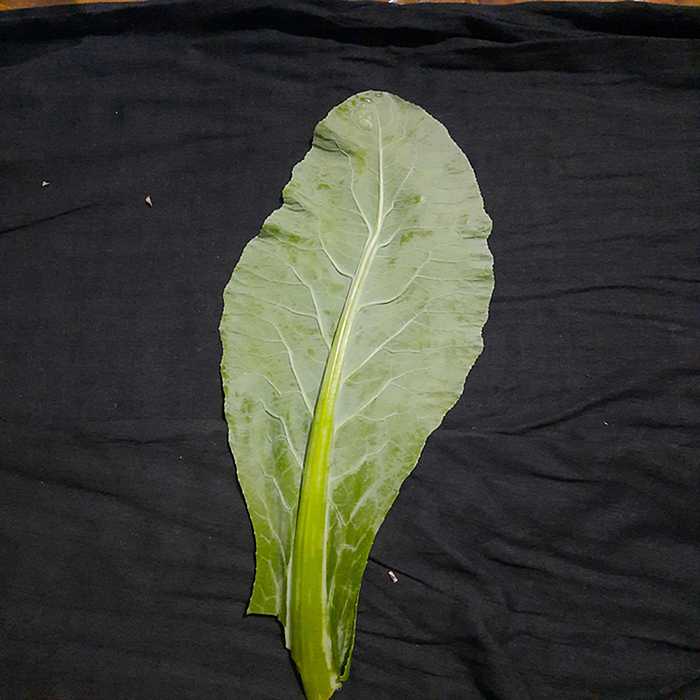
Plant: Cauliflower
Label: Fresh leaf